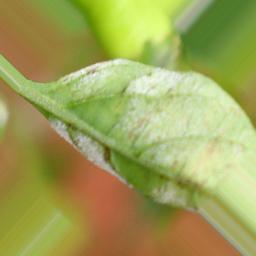
Label: powdery mildew